Pawlu Camilleri

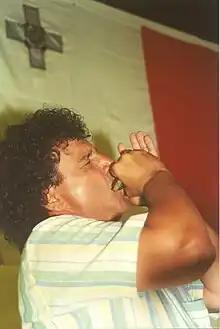
Pawlu Camilleri "l-Bibi" performing in San Ġiljan, Malta, August 2001.

Pawlu Camilleri is one of Malta's leading harmonica musicians. Born in Valletta, Pawlu grew up in the neighbourhood of Id-Due Balli, a working class area of the Maltese capital city.